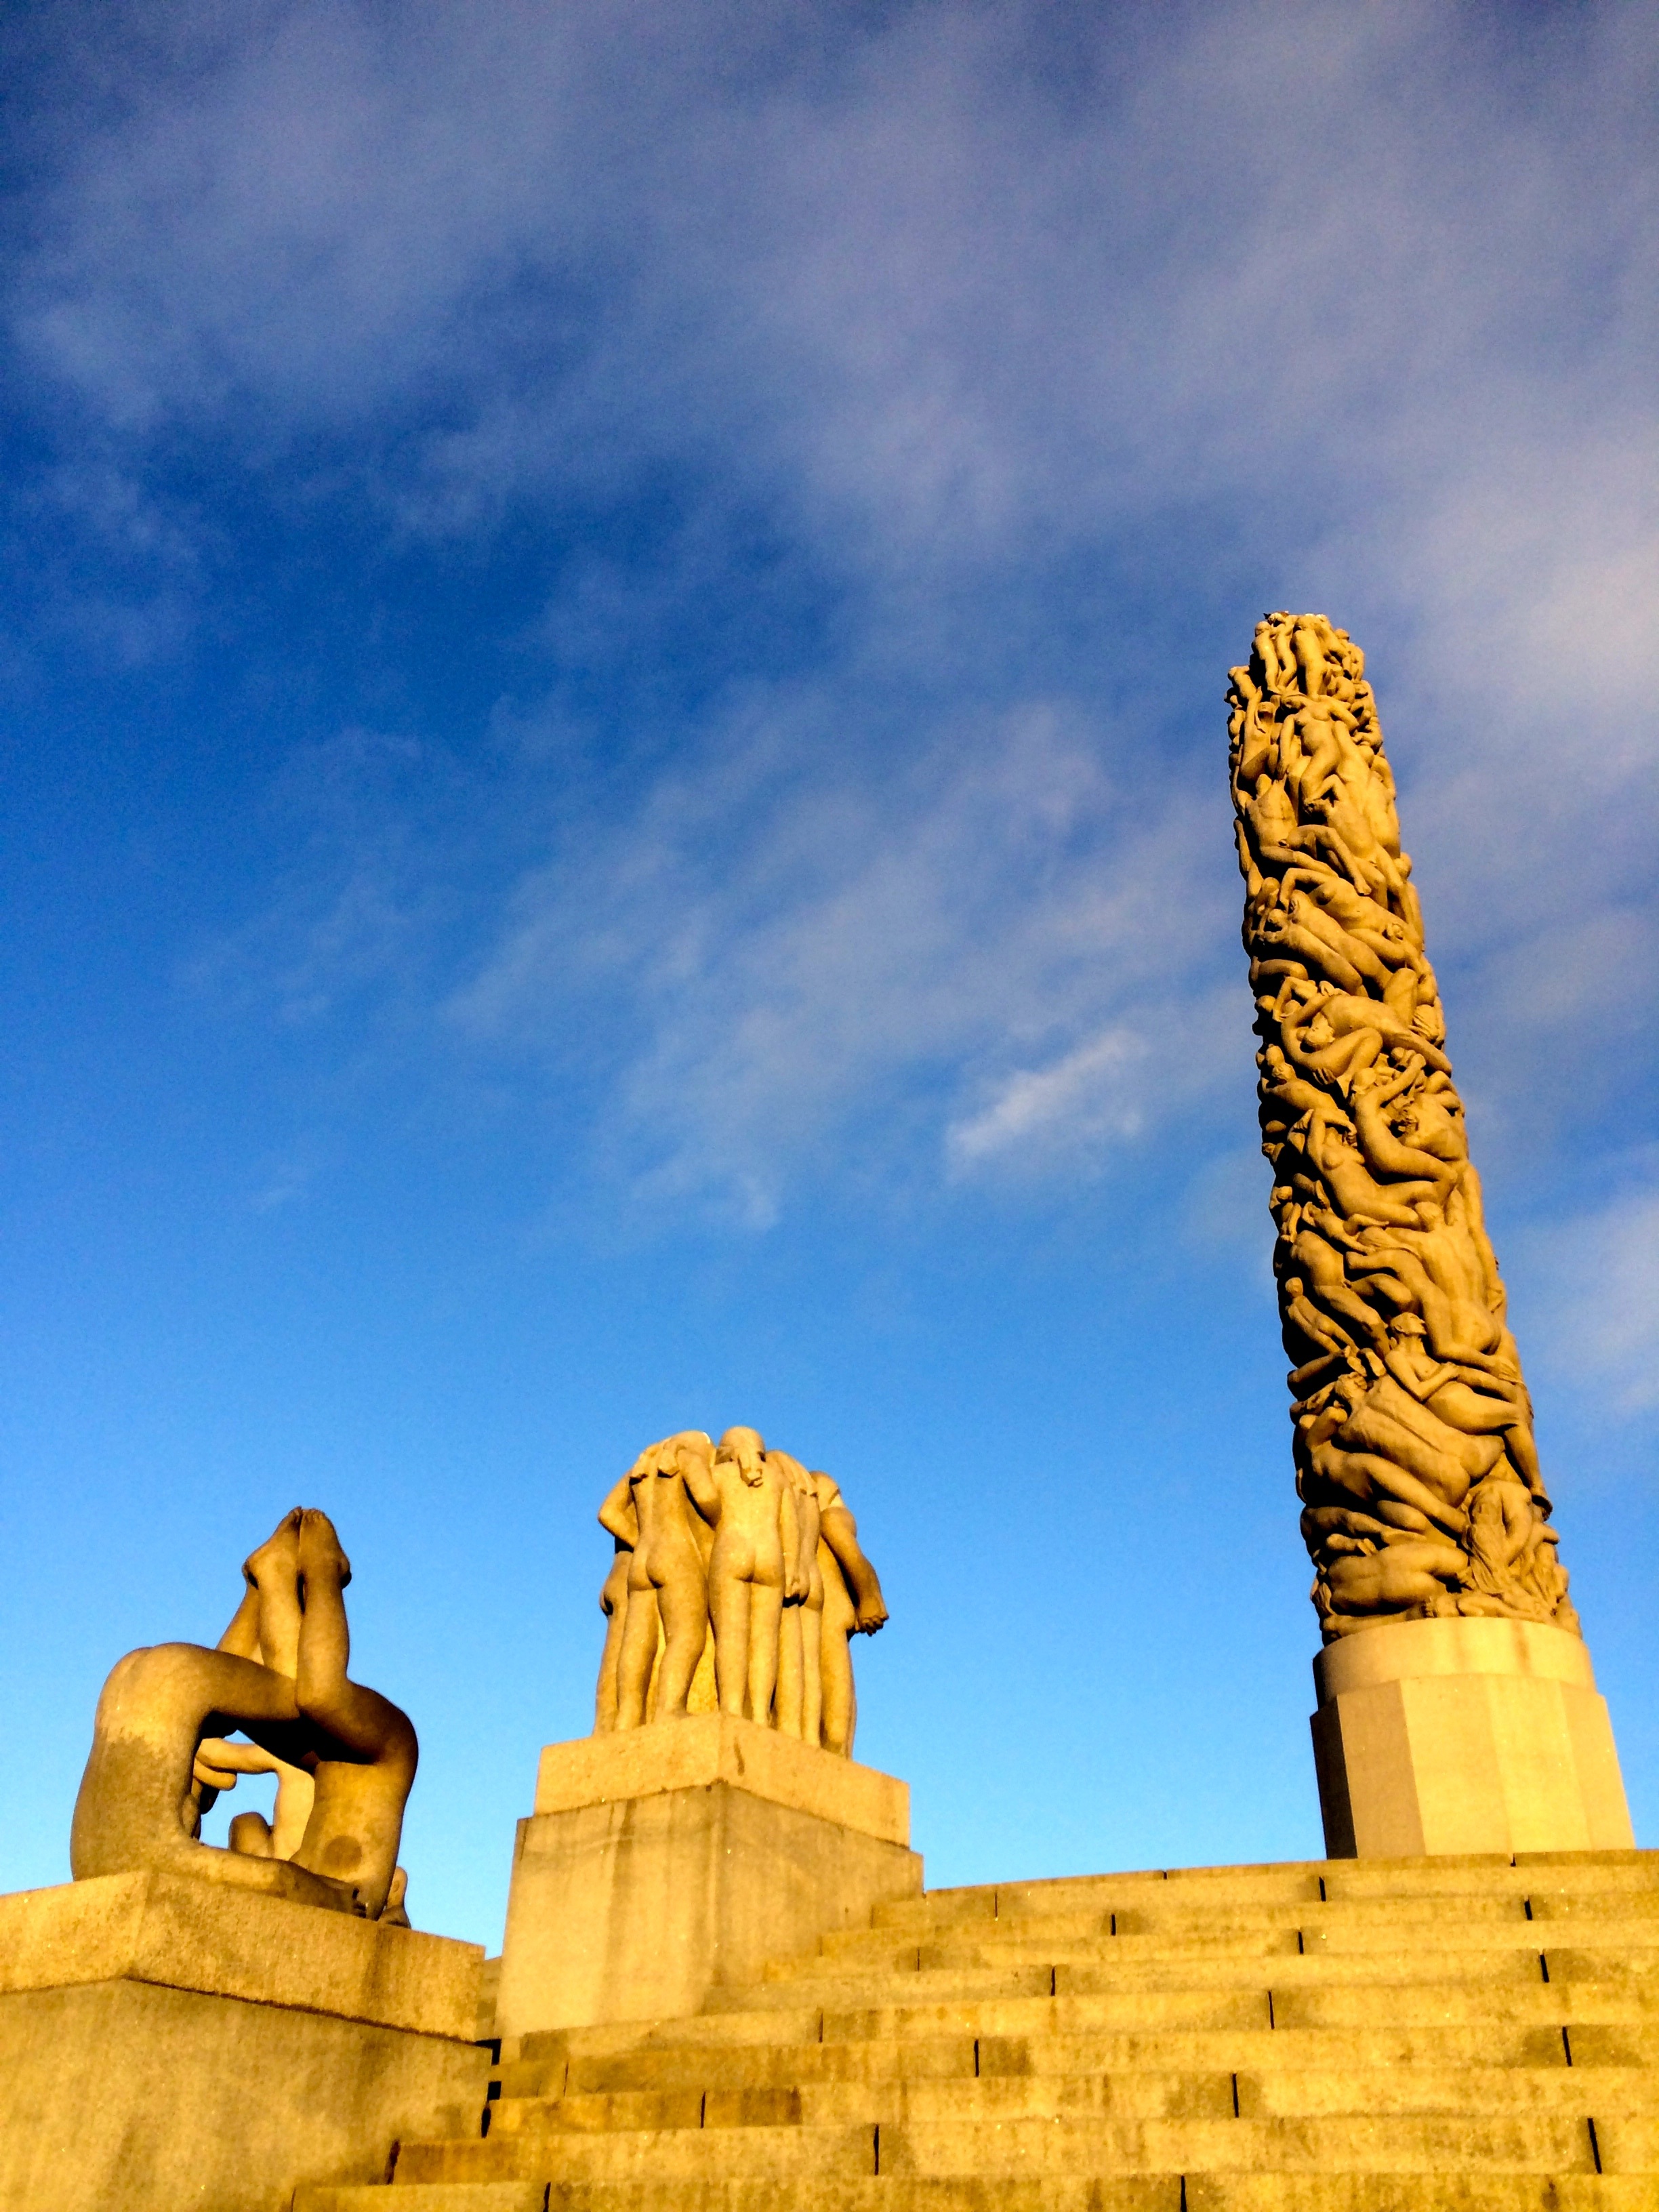
sand, architecture, sky, town, city, monument, travel, statue, park, landmark, tourism, sculpture, capital, temple, norway, norwegian, scandinavia, oslo, ancient history